Antoine-Fortuné Marion

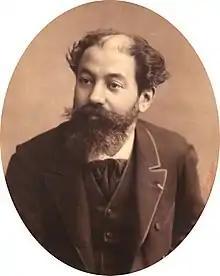

Antoine-Fortuné Marion (10 October 1846 – 22 January 1900) was a French naturalist with interests in geology, zoology, and botany. He was also a competent amateur painter.